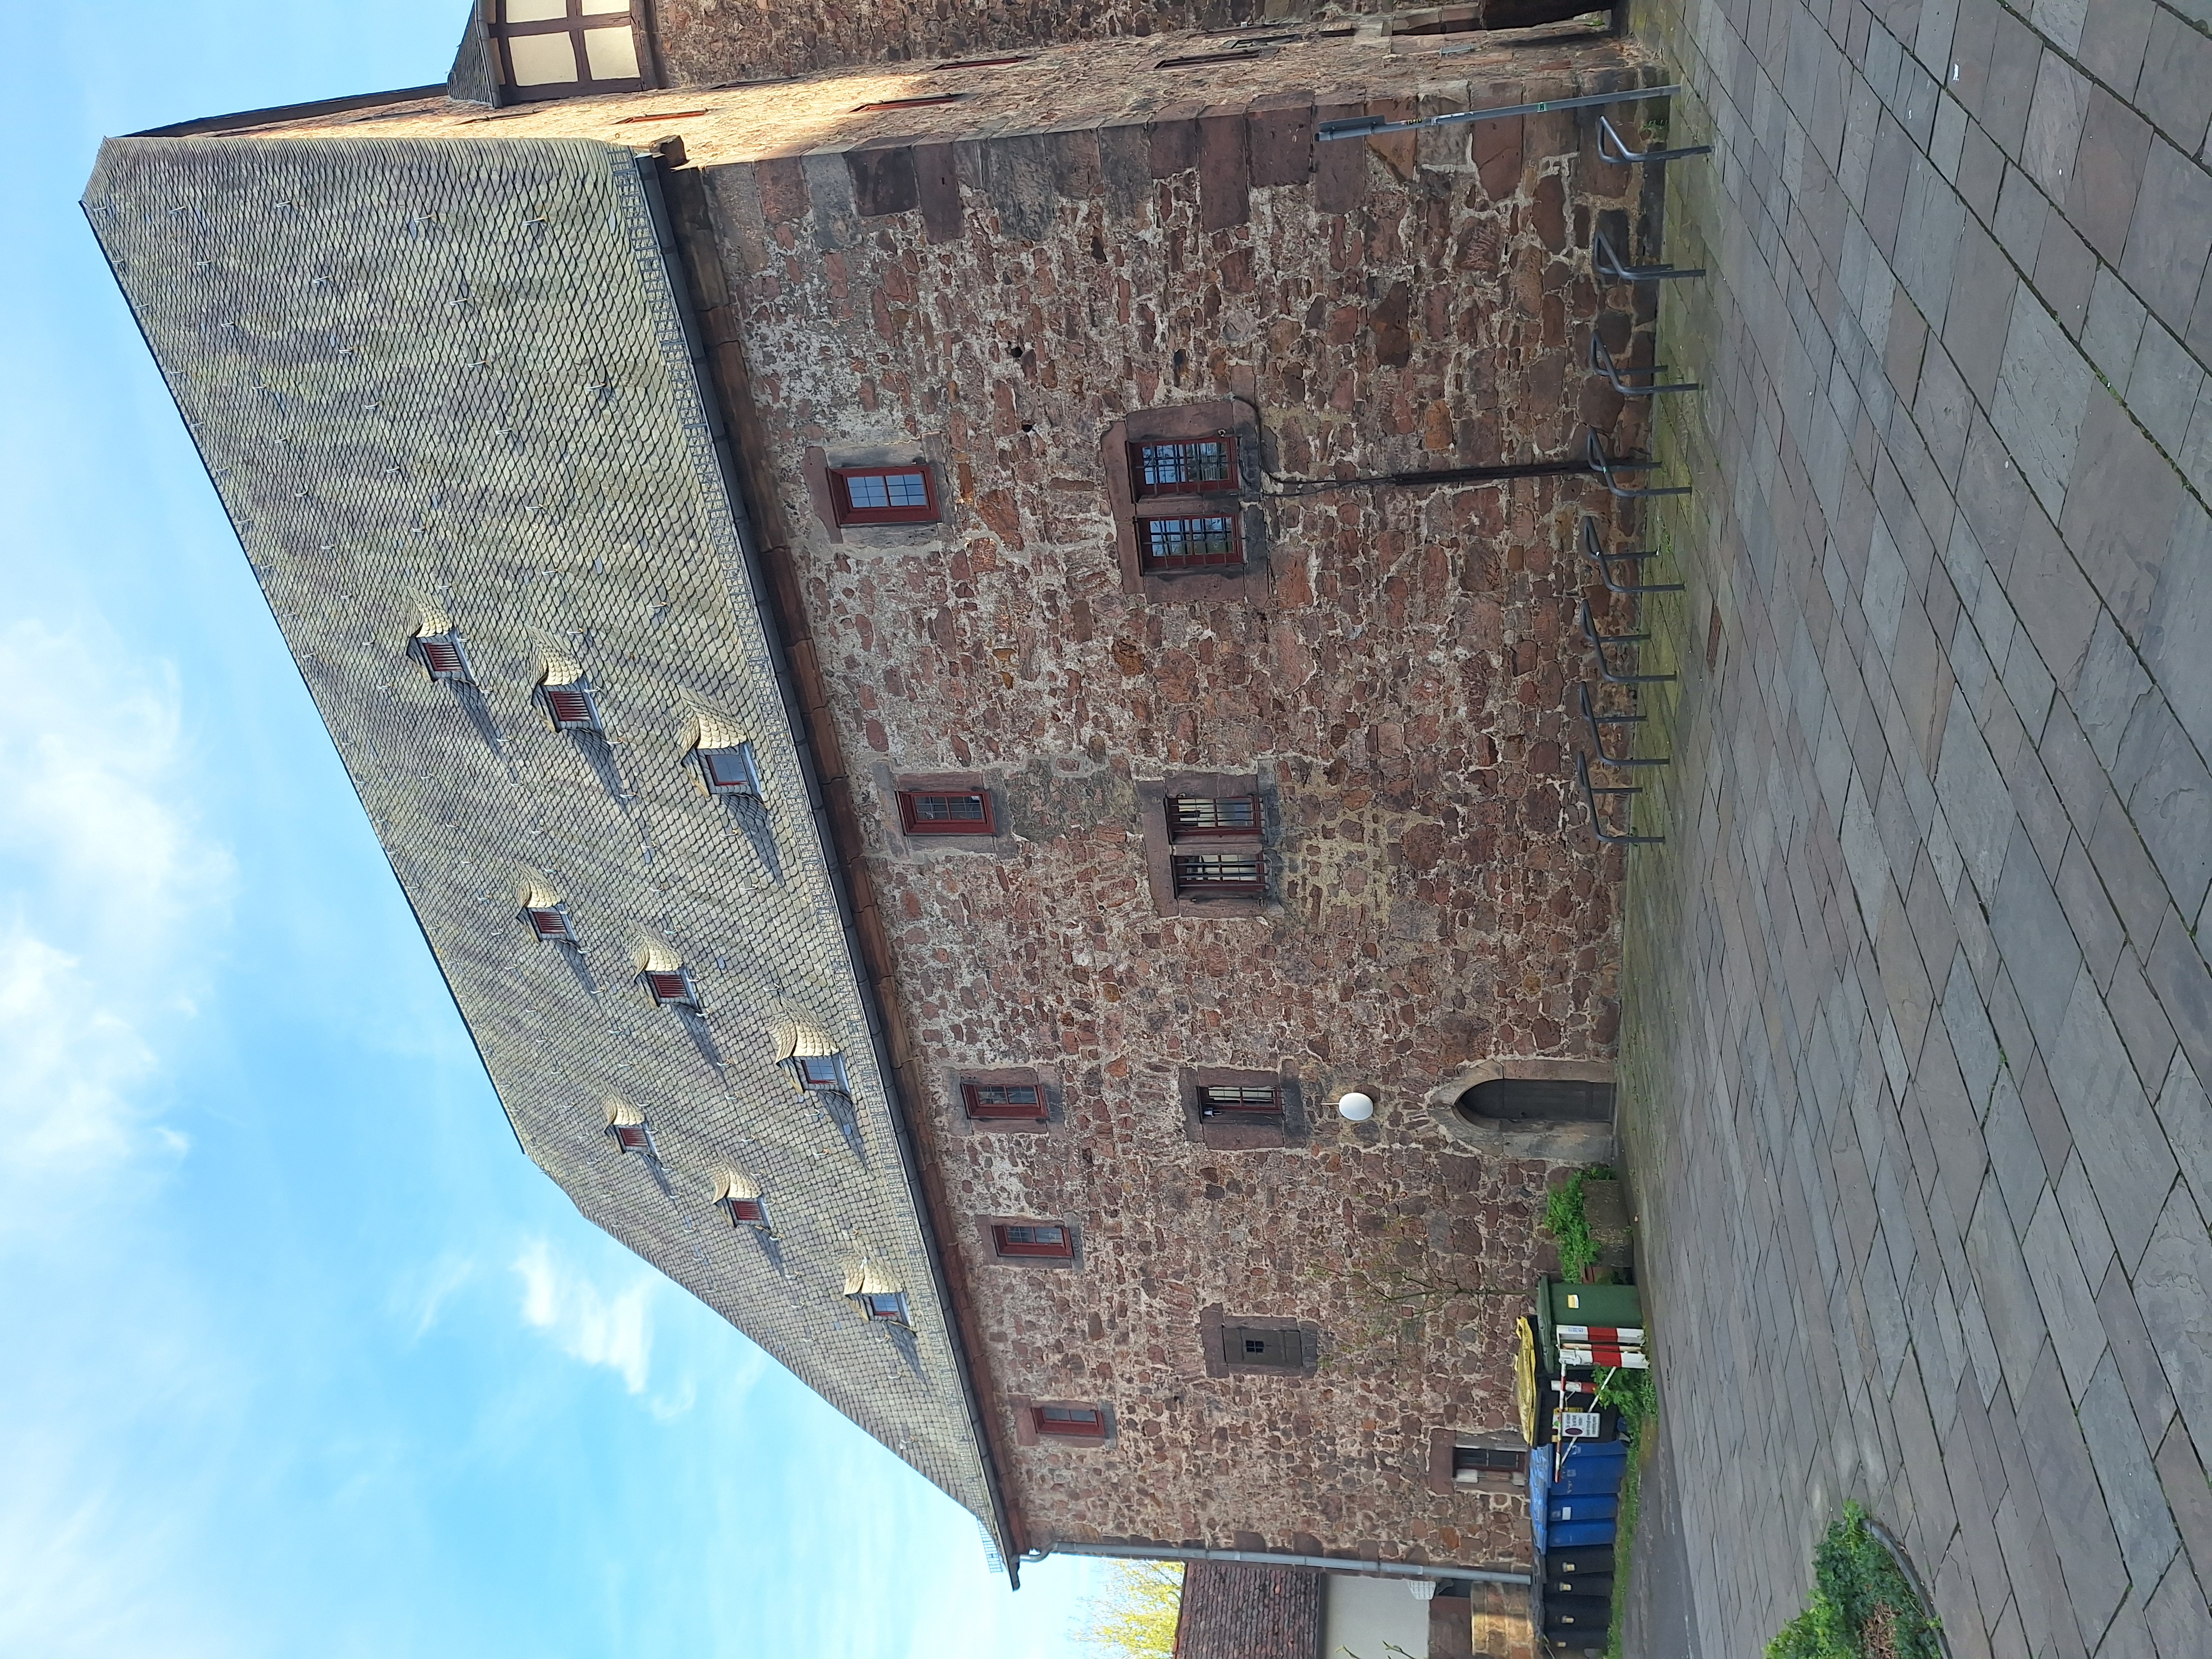
Building: Mineralogisches Museum